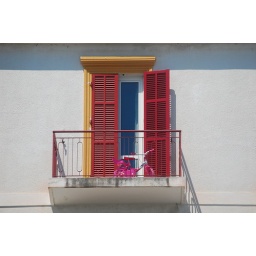
A little pink bycicle at the upper floor of a famous hotel in Alassio